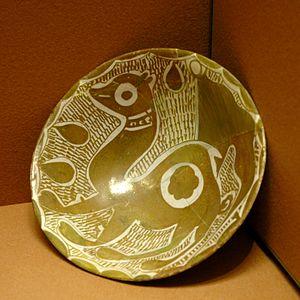
Coupe au dromadaire portant un étendard.